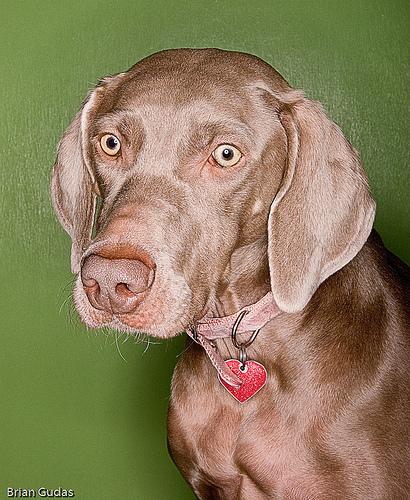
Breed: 235-n000096-Weimaraner